Lucinta Luna

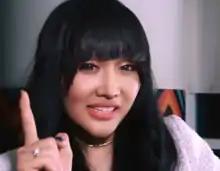
Luna in 2021

Ayluna Putri (born 16 June 1989), better known by her stage name Lucinta Luna, is an Indonesian actor, model, singer, and comedian. She is known as a transgender woman.